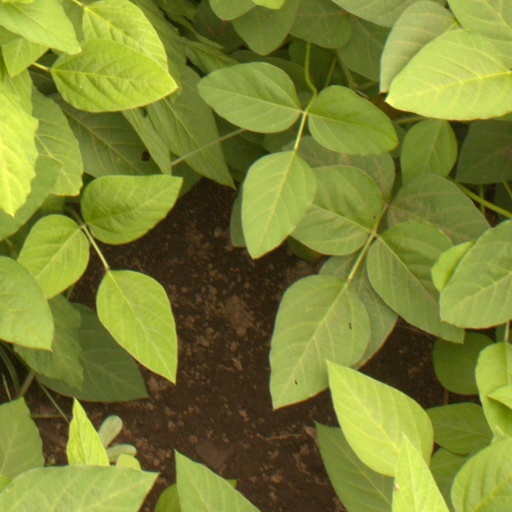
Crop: soybean